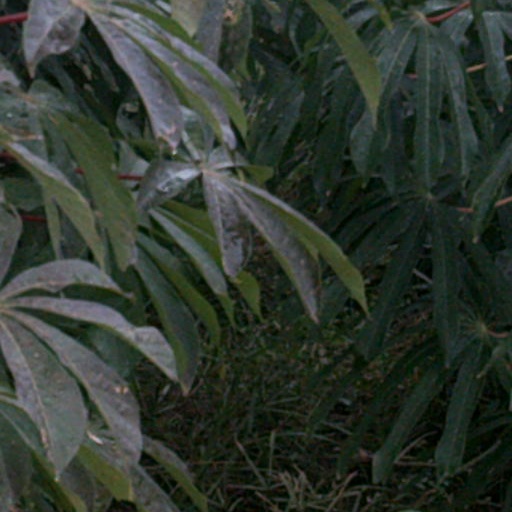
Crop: cassava